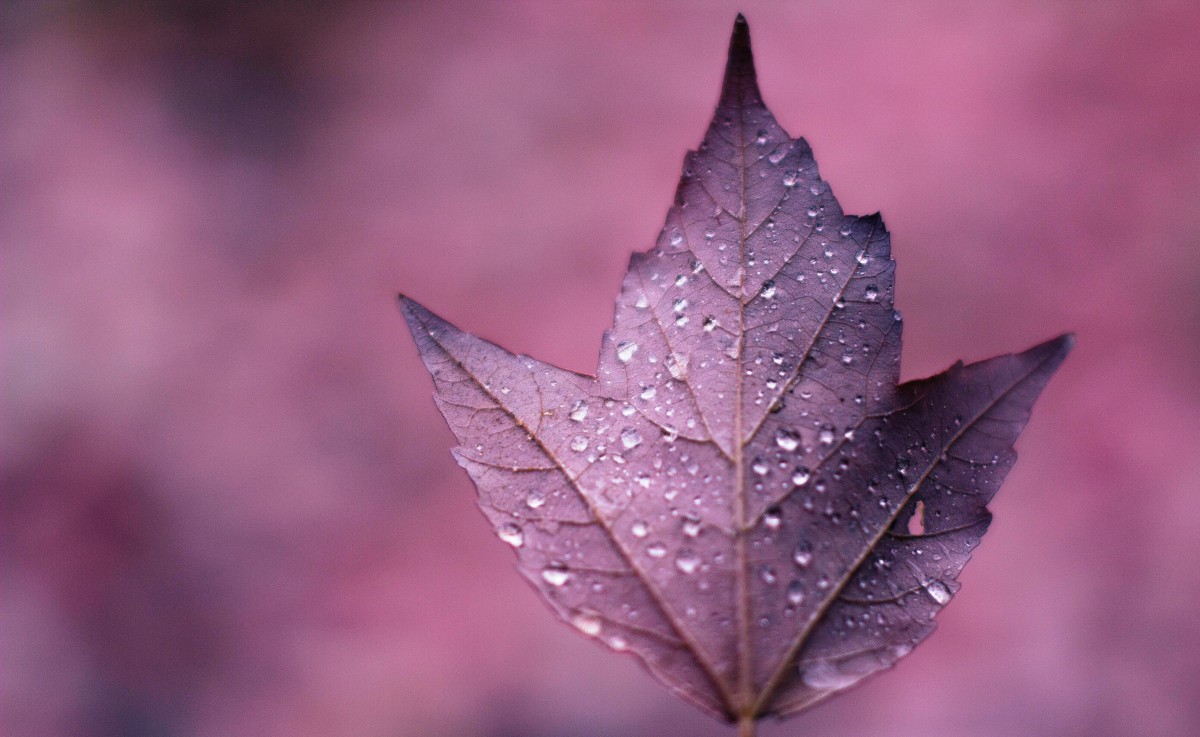
Tags: nature, branch, flower, petal, frost, autumn, flora, season, maple leaf, close up, macro photography, plant stem